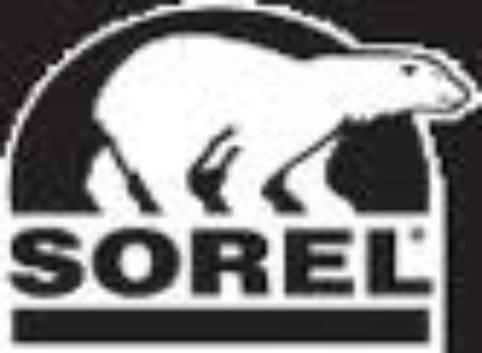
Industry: Clothes